Typhoon Higos (2002)

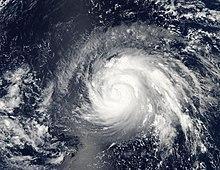
Tropical Storm Higos near the Northern Mariana Islands on September 28

At around 1100 UTC on October 1, Higos passed just east of the Miura Peninsula with winds of , about 30 minutes before making landfall in the eastern portion of Kanagawa Prefecture near Yokosuka. Higos passed very near Tokyo around 1200 UTC that day, becoming the third strongest typhoon to affect the city since World War II, according to the JTWC. The typhoon weakened into a tropical storm while crossing Honshu. Higos briefly emerged over waters, before making a second landfall on Tomakomai, Hokkaidō at 2100 UTC on October 1. By that time, the storm was beginning to transition into an extratropical cyclone, and at 0600 UTC on October 2 Higos completed the transition. Simultaneously, the JTWC discontinued advisories. The storm continued to the north before crossing Sakhalin. The remnants dissipated on October 4 just west of the Kamchatka Peninsula.